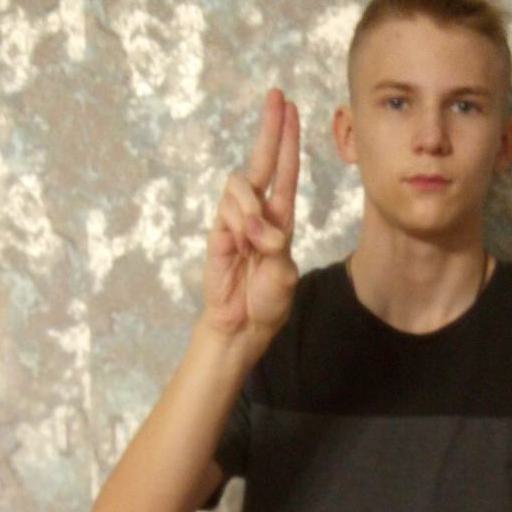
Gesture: two_up